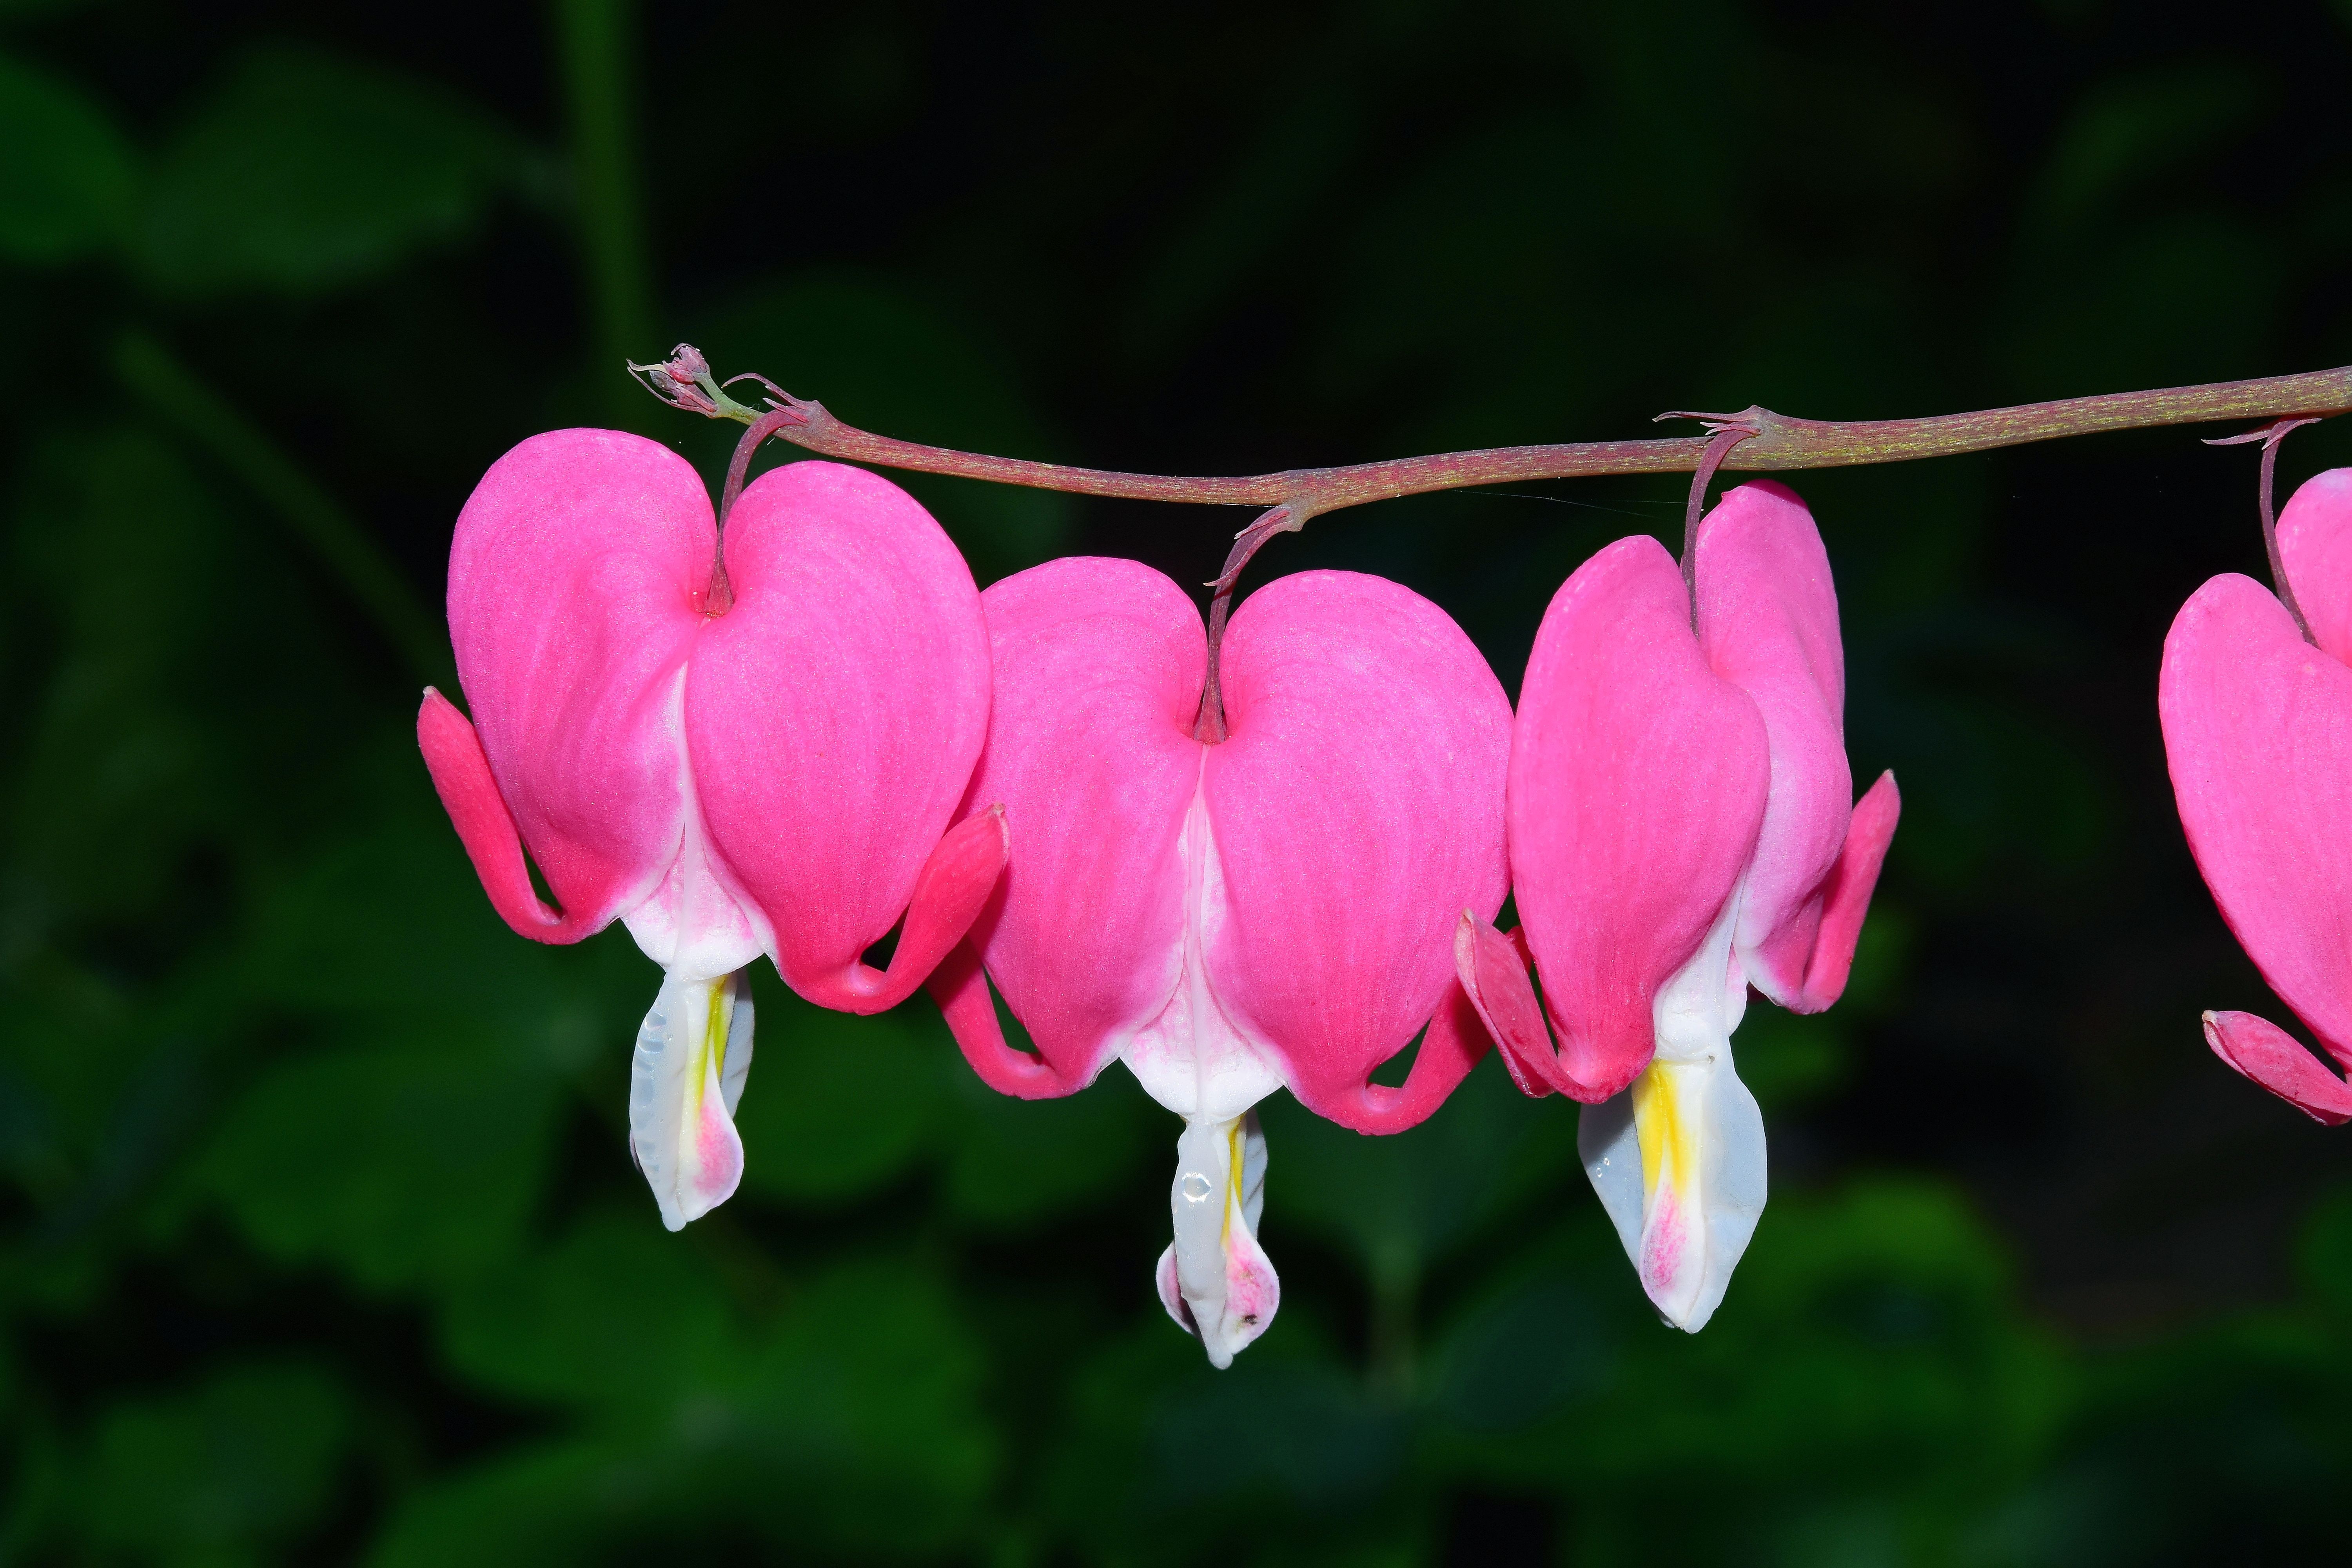
blossom, plant, leaf, flower, petal, bloom, spring, red, botany, hanging, garden, pink, close, flora, wildflower, shrub, beautiful, macro photography, flowering plant, bleeding heart, flaming heart, marie heart, lamprocapnos spectabilis, bell shaped, flaming k thchen, land plant, two tone heart flower